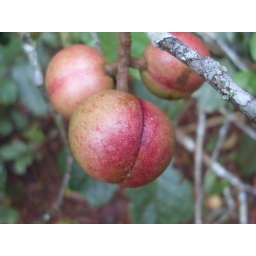
Fruit ripens from green to red to black-purple. Malanda Falls, Atherton Tablelands, near Cairns, Far North Queensland, Australia. Aug 2010.